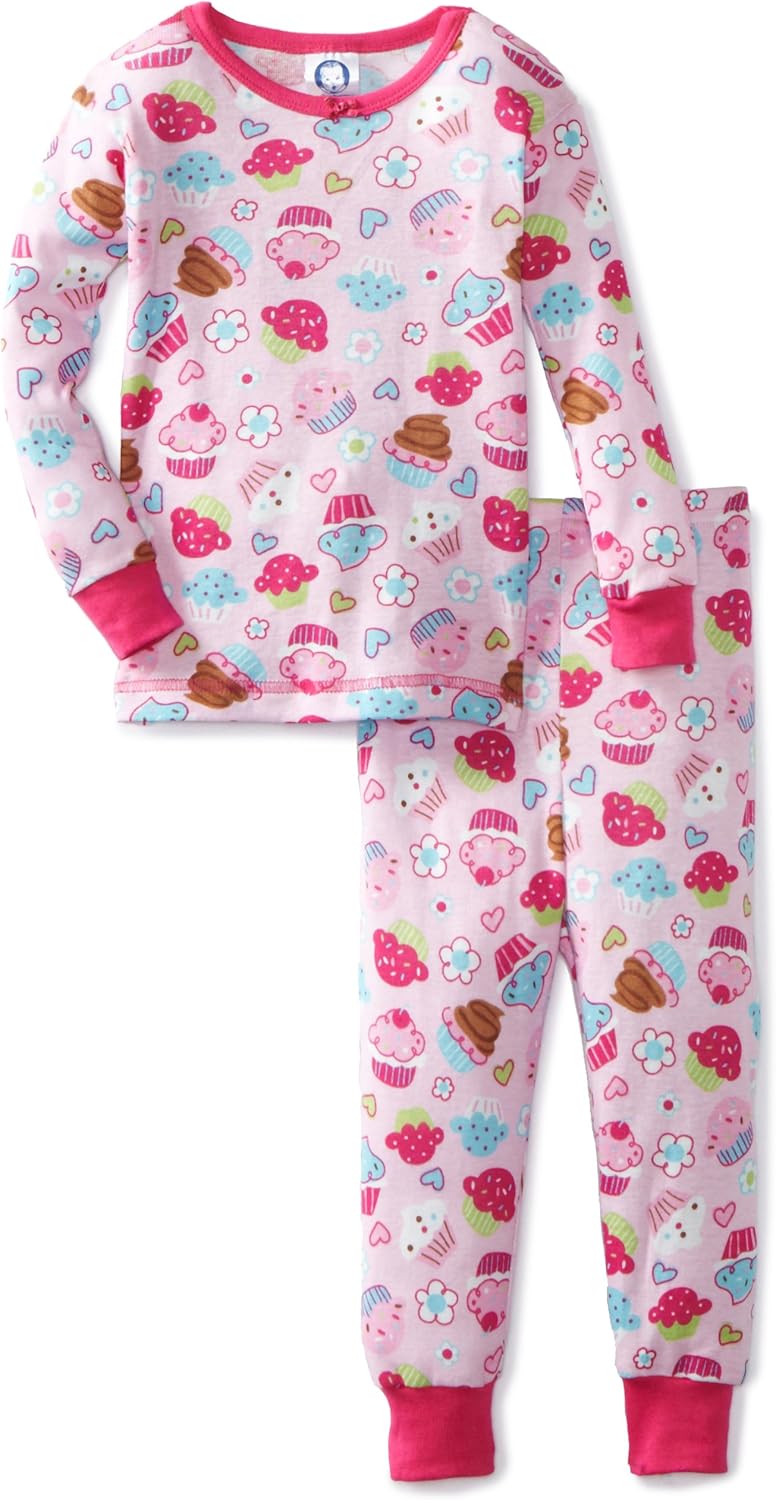
Gerber Baby Girls' 2 Piece Cupcake Shop Pajama
Category: AMAZON FASHION
Made of 100% cotton for cozy softness pj's are designed to fit snug for child's safety gentle elastic covered waistband on pant provides a great fit and easy to pull up and down for changing diaper or learning to potty train extended cuffs on sleeves and ankles for a great fit easy to care for machine wash and dry assortments include allover prints and, or solids with embroidery details on top available in sizes 18 and 24 months, 3t, 4t and 5t
Features: 100% Cotton | Pull On closure | Machine Wash | 100% cotton | Pj's are designed to fit snug for child's safety | Extended cuffs on sleeves and ankles for a great fit | Assortments include allover prints and, or solids with embroidery details on top | Available in sizes 18 and 24 months, 3t, 4t and 5t